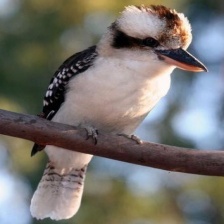
Species: KOOKABURRA
Scientific name: DACELO